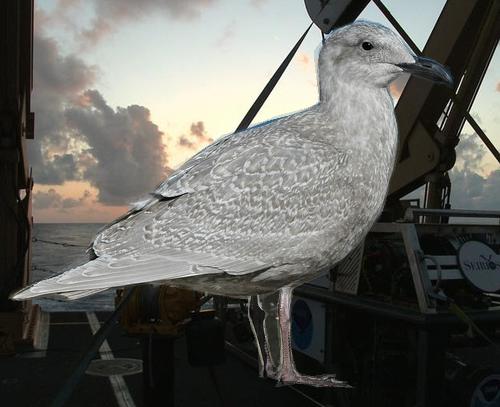
Bird species: Glaucous_winged_Gull
Bird type: waterbird
Background: water